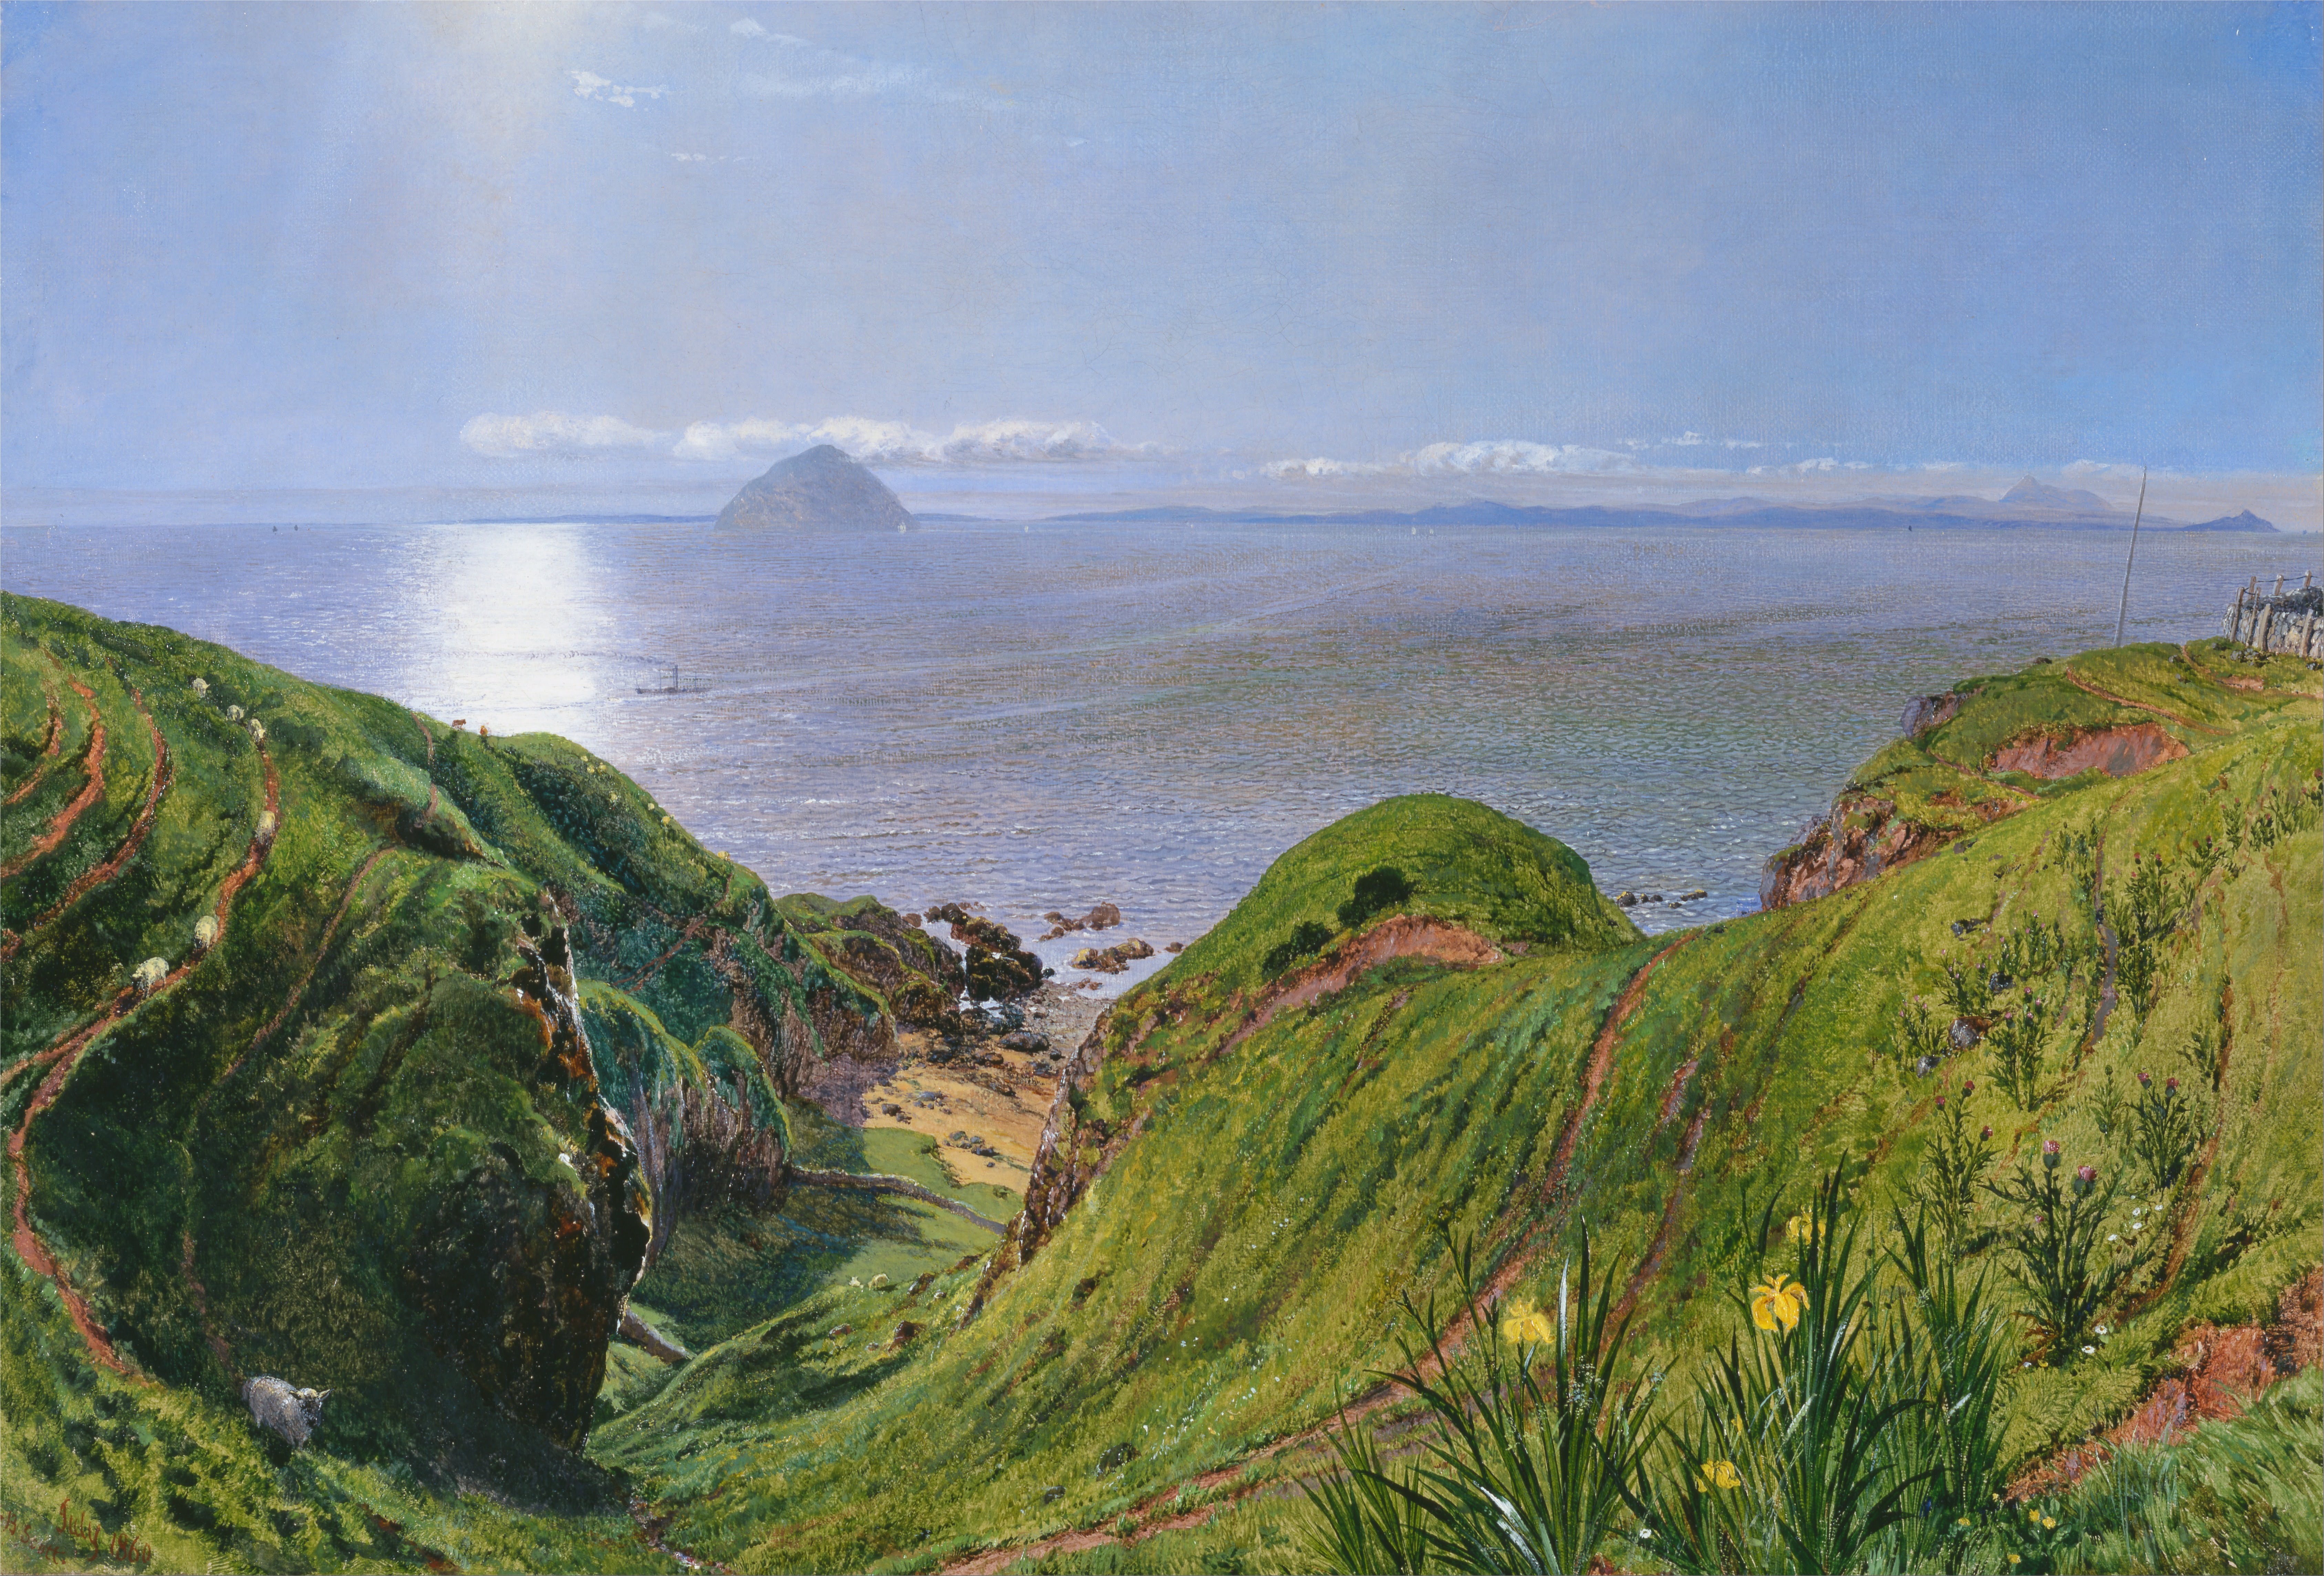
landscape, sea, coast, water, nature, rock, ocean, mountain, sky, countryside, hill, shore, lake, country, cliff, scenic, artistic, bay, terrain, body of water, painting, trees, outside, art, clouds, reflections, plateau, cape, landform, artistry, oil on canvas, geographical feature, william scott